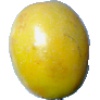
Label: Maracuja 1